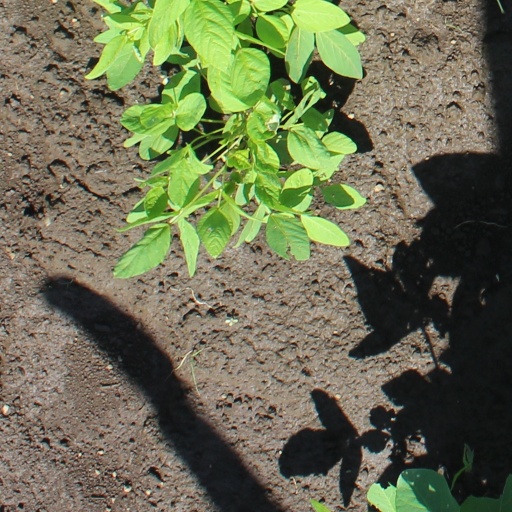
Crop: soybean